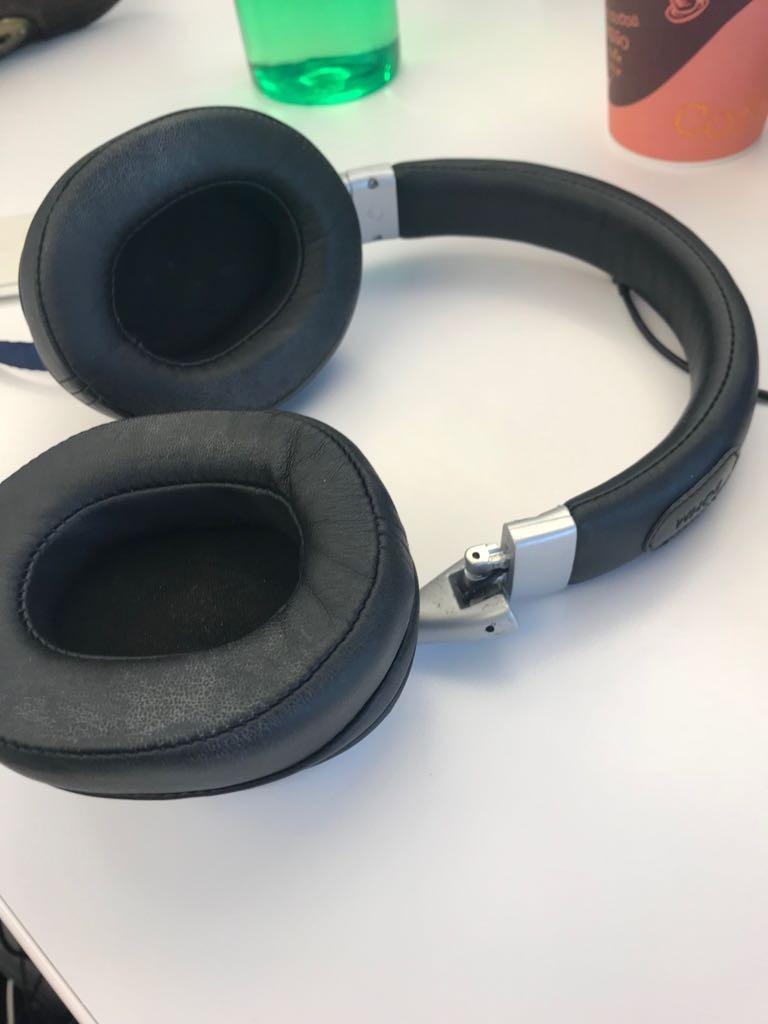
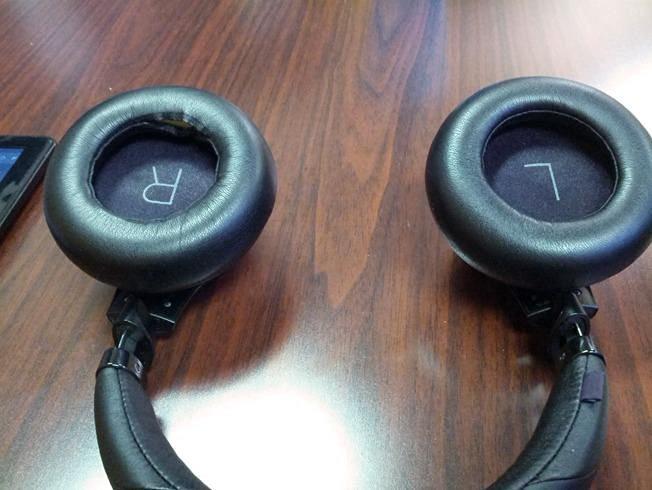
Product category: headphones
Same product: no